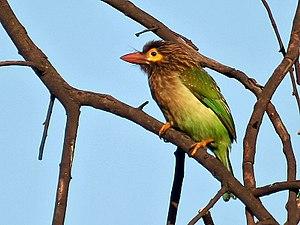
Le Barbu à tête brune est une espèce d'oiseaux de la famille des Megalaimidae dont l'aire de répartition s'étend de l'Inde au Népal et au Sri Lanka.